Cass Elliot

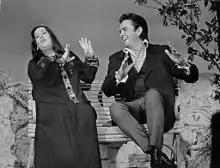
Elliot with Johnny Cash in 1969

In October 1968, Elliot made her live solo debut headlining in Las Vegas at Caesars Palace, scheduled for a three-week engagement at $40,000 per week with two shows per night. According to Elliot, she went on a six-month crash diet before the show, losing 100 of her 300 pounds. However, she attributed a stomach ulcer and throat problems to her severe regimen, which she treated by drinking milk and cream—rapidly regaining 50 pounds in the process.